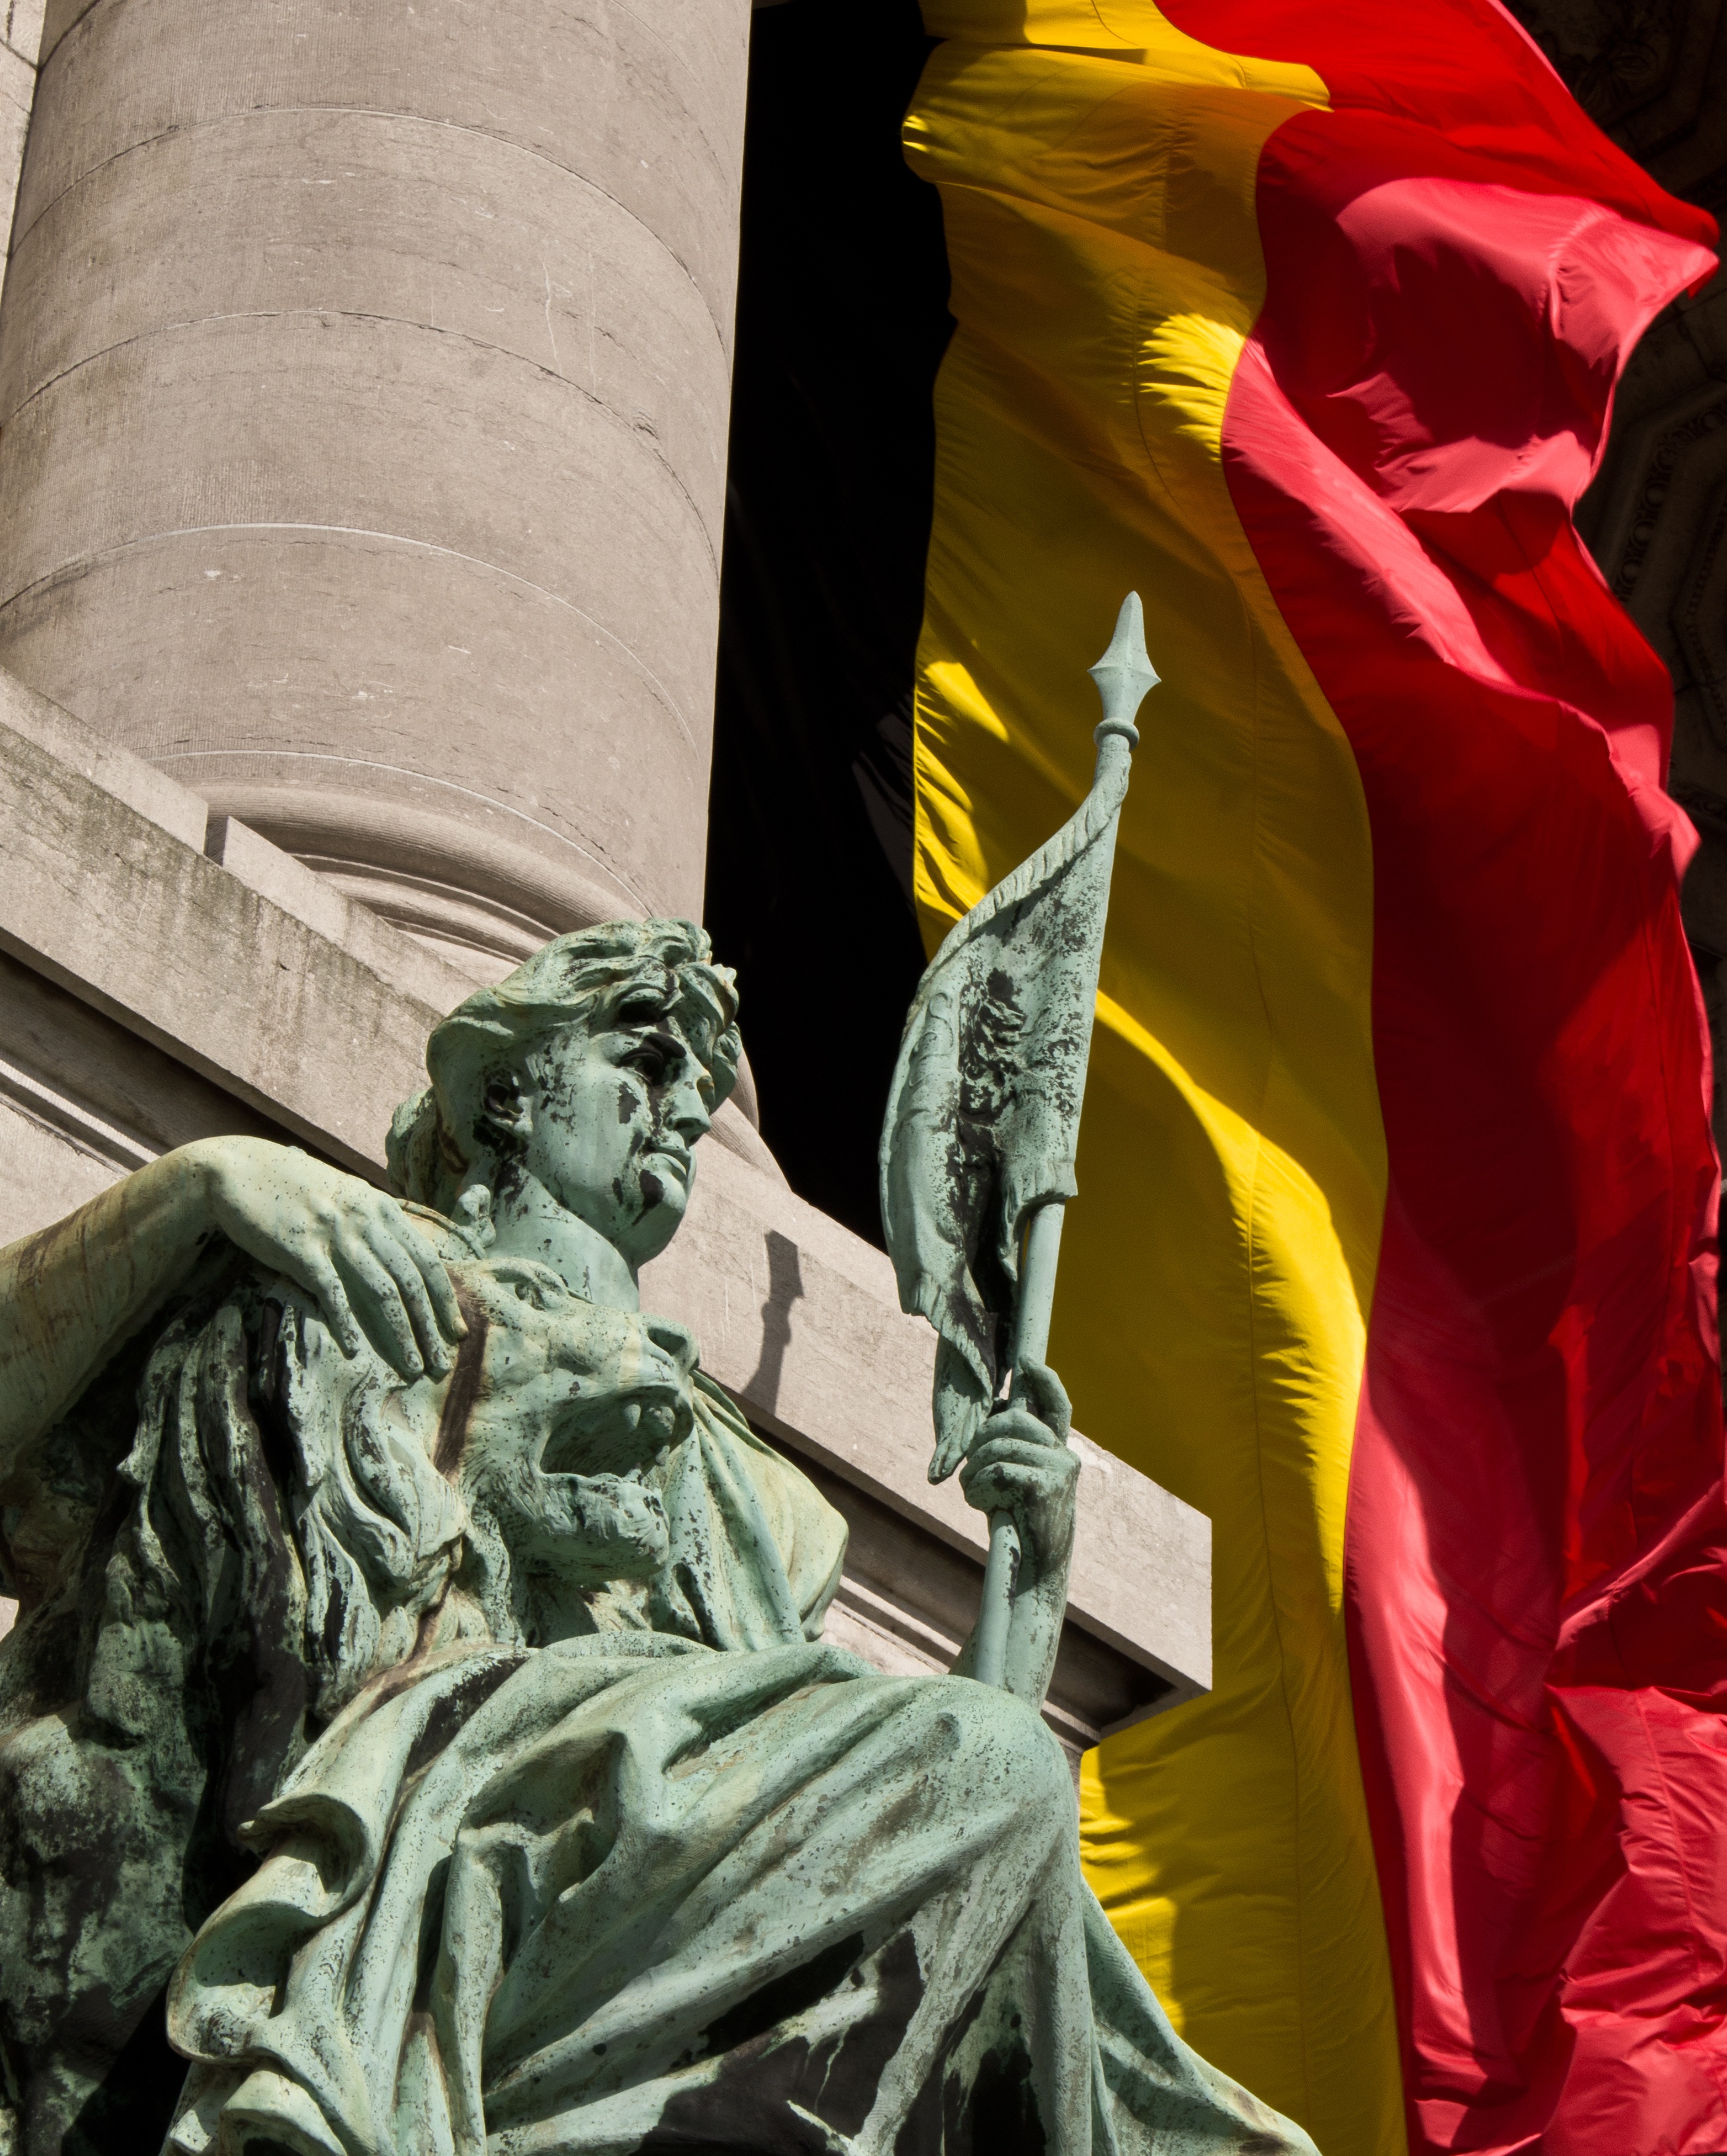
country, monument, europe, statue, soldier, flag, belgium, capital, art, brussels